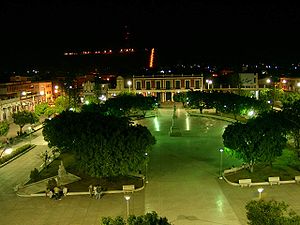
Holguín (provins)
Provinsen Holguín er en af Cubas provinser. Den er lokaliseret i den sydøstlige del af Cuba. Hovedstaden hedder også